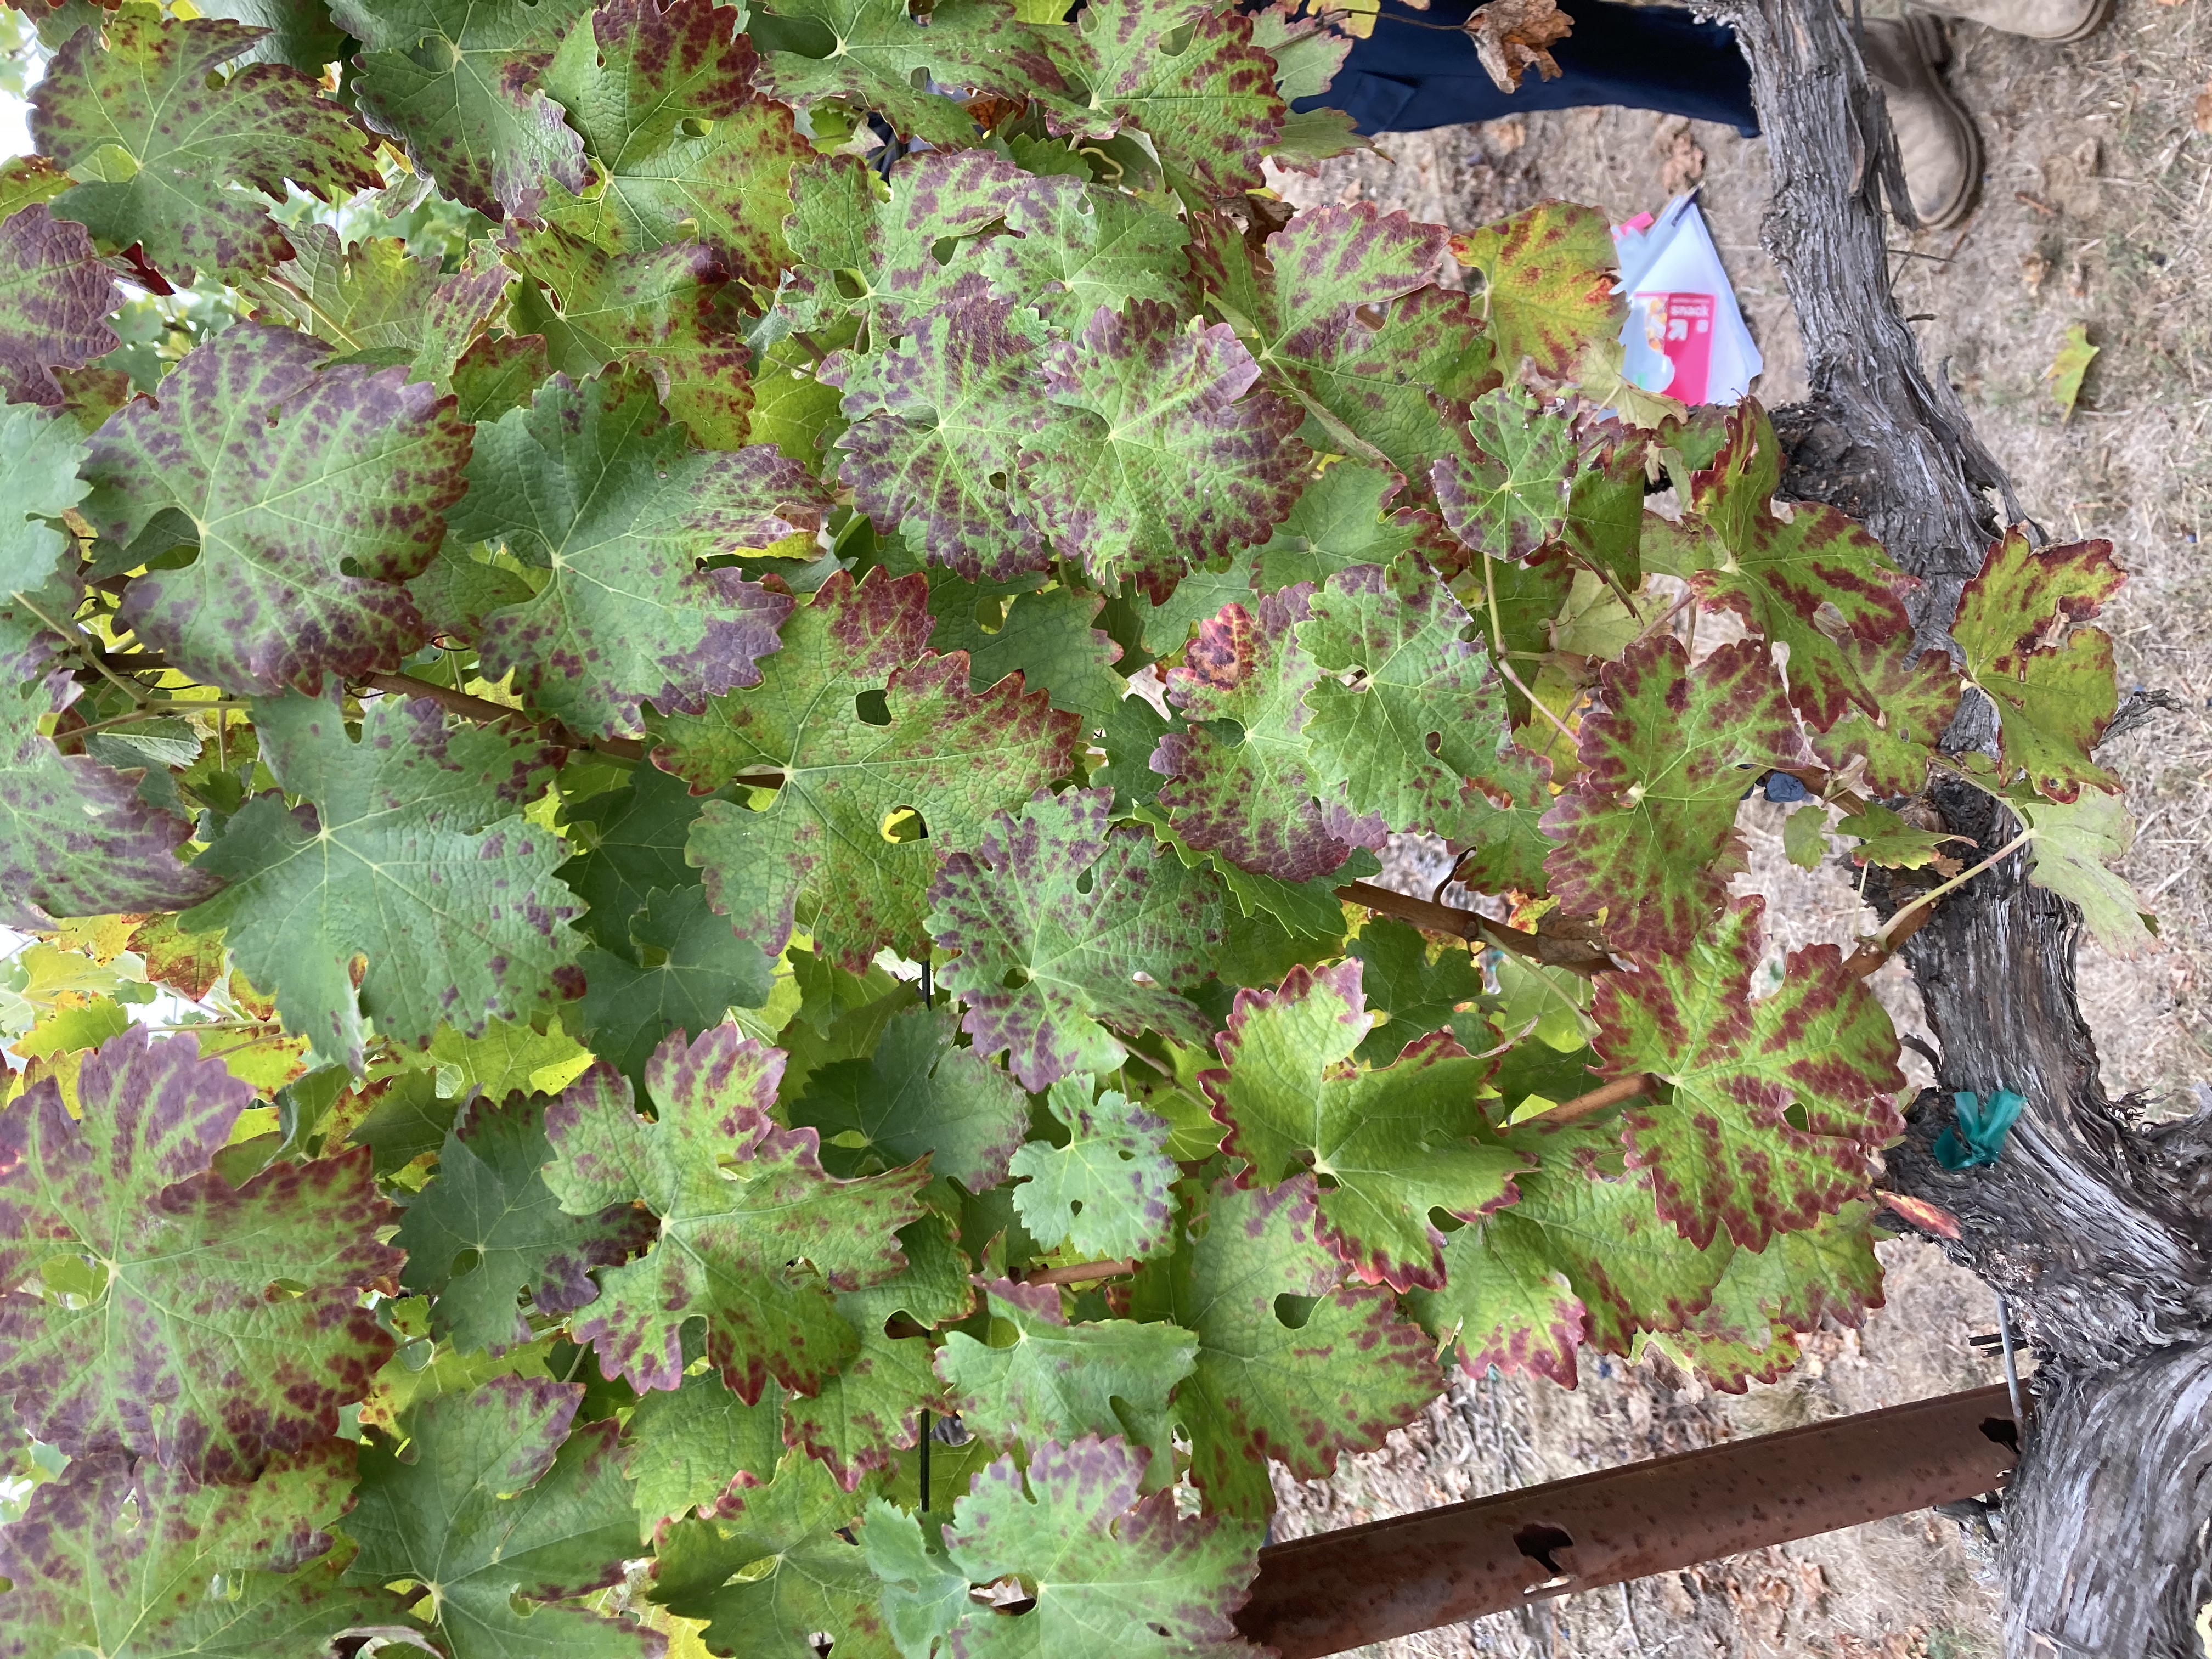
Label: Leafroll 3